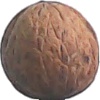
Label: Walnut 1